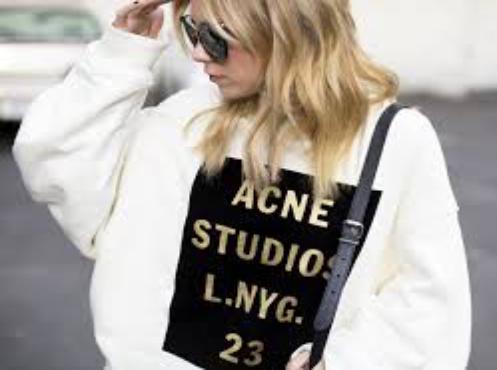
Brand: Acne Studios
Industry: Clothes